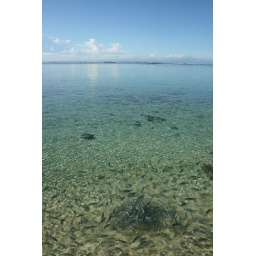
These are the fish in the video - I went down there and got in with them! Great fun.......